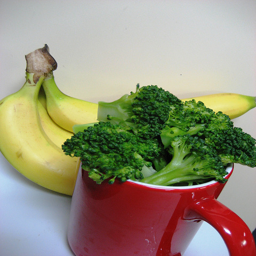
A banana and  piece of broccoli in a mug.
A red cup has broccoli and is next to a banana.
A bunch of bananas sitting next to a red coffee cup filled with broccoli.
A modest meal of fresh bananas and lightly steamed broccoli.
A cluster of bananas and a cup of broccoli.